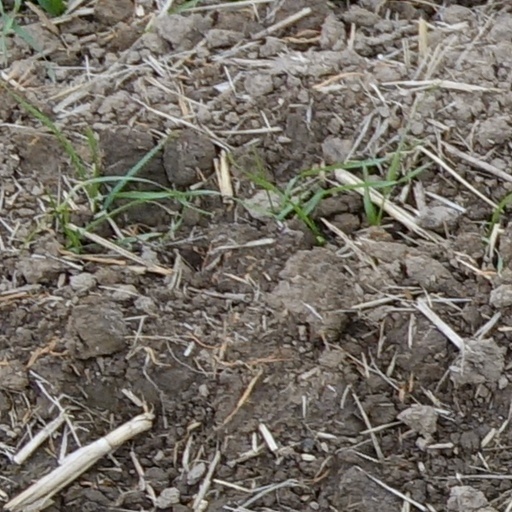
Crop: wheat